Metrovagonmash 81-717/81-714

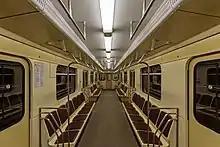
The interior of a refurbished 81-714.5M intermediate car in Novosibirsk, with vandal-proof seating instead of leather benches.

81-717/717 trainsets are in service in the Minsk Metro ever since the opening of the metro system's first line in 1984. All of them have been modernized. In the late 1980s 81-717.5/714.5 trains were delivered to the city, followed by 81-717.5M/714.5M trainsets between 1993 and 2014.